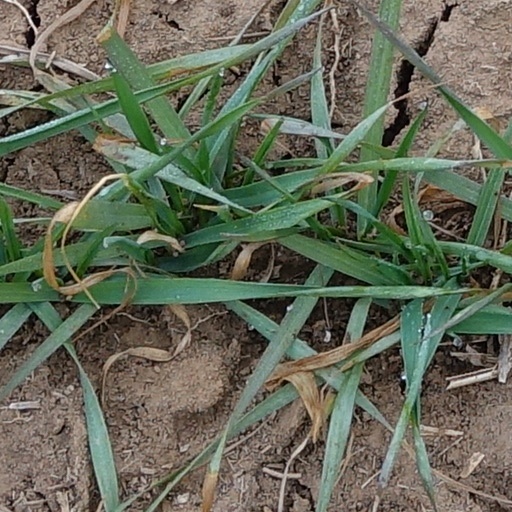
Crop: wheat